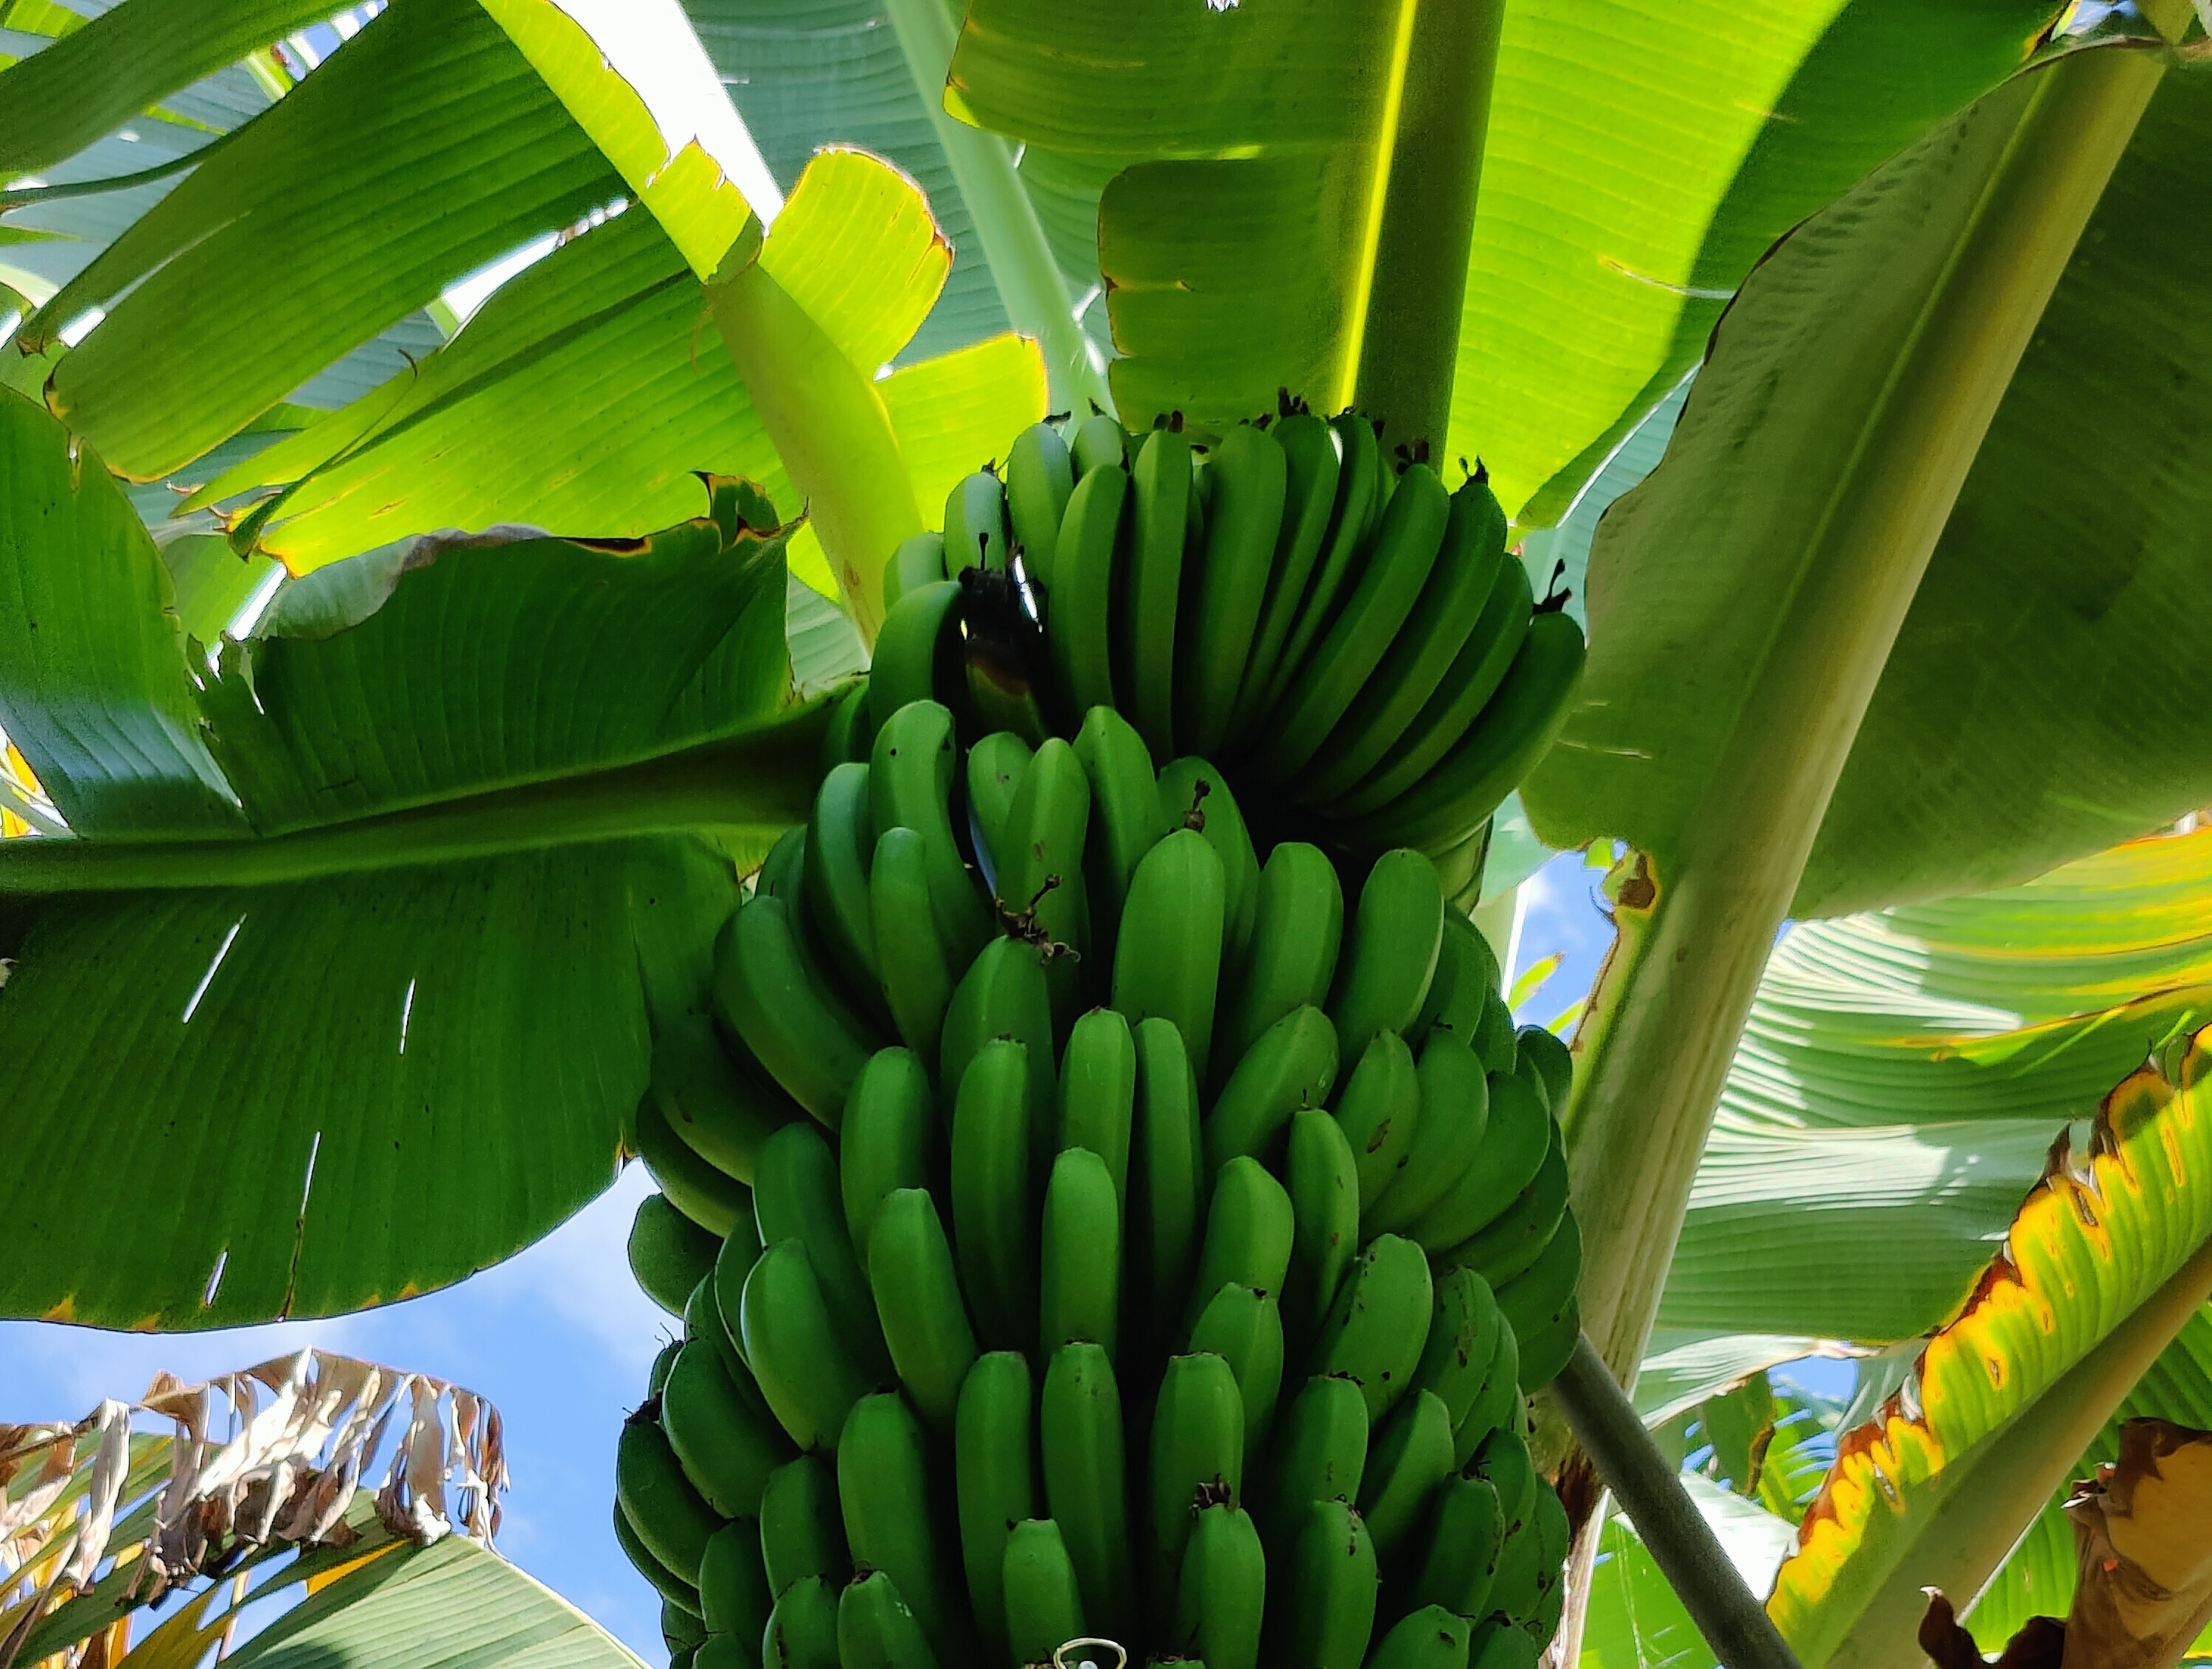
Label: Keep